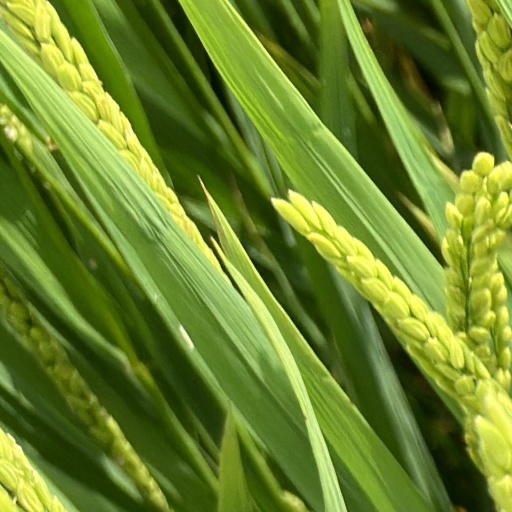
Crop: rice